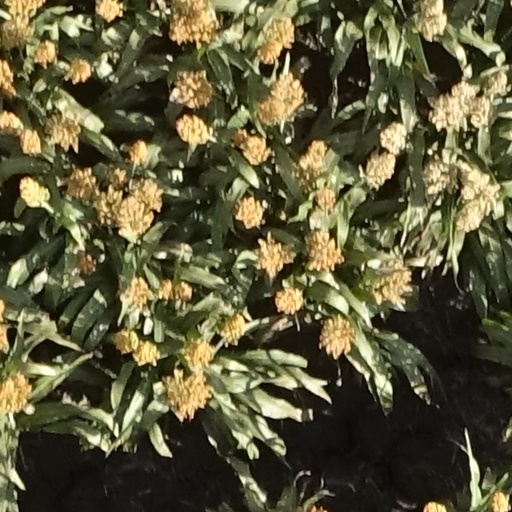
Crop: sorghum